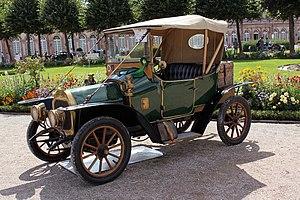
La rue Denis-Poisson est une voie du 17ᵉ arrondissement de Paris, en France.